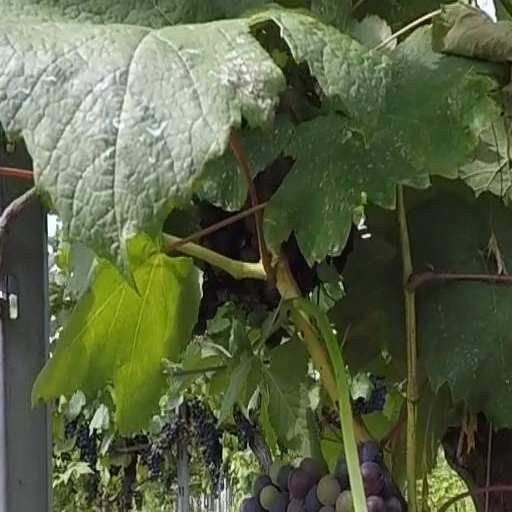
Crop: grape